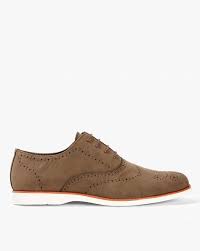
Label: Brogue